Torvosaurus

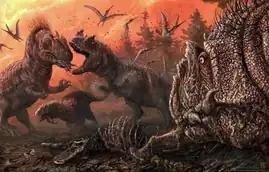

The Ornatenton Formation is a Callovian aged shallow marine deposit, within the formation "Torvosaurus" was sympatric with the closely related and also large "Wiehenvenator." The Lourinhã Formation is Kimmeridgian–Tithonian in age. The environment is coastal and therefore has a strong marine influence. Its flora and fauna are very similar to that of the Morrison. "Torvosaurus" appears to be the top predator here. It lived alongside the European species of "Allosaurus" ("A. europaeus"), "Ceratosaurus", "Stegosaurus", and presumably "Camptosaurus". The theropod "Lourinhanosaurus" also stalked the area. "Lusotitan" was the largest sauropod in the region, while the diplodocids "Dinheirosaurus" and "Lourinhasaurus" were also present. "Dacentrurus" and "Miragaia" were both stegosaurs, while "Dracopelta" was an ankylosaurian. "Draconyx" was an iguanodontid related to "Camptosaurus". Due to the marine nature of the Lourinhã Formation, sharks, plesiochelyid turtles, and teleosaurid crocodyliforms are also present.